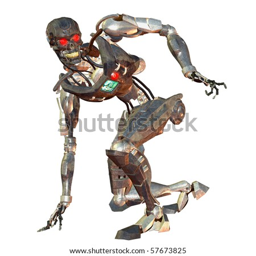
industry of a fighting robots in a bent position